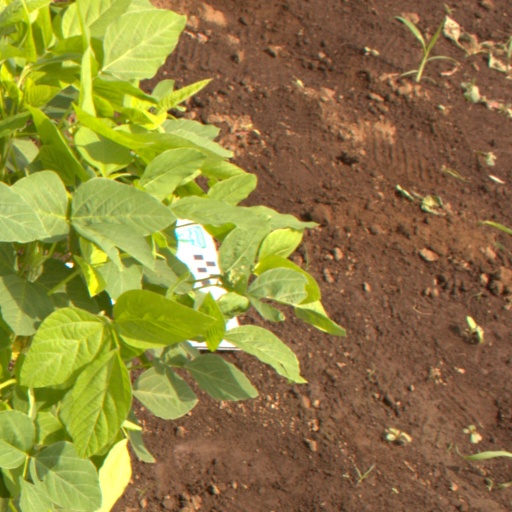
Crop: soybean